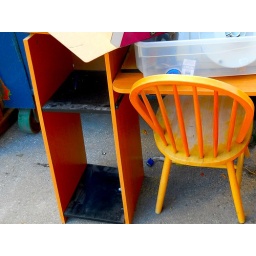
desk and chair in the garbage